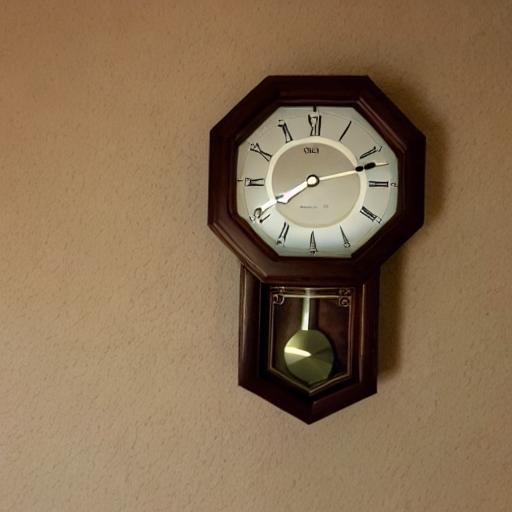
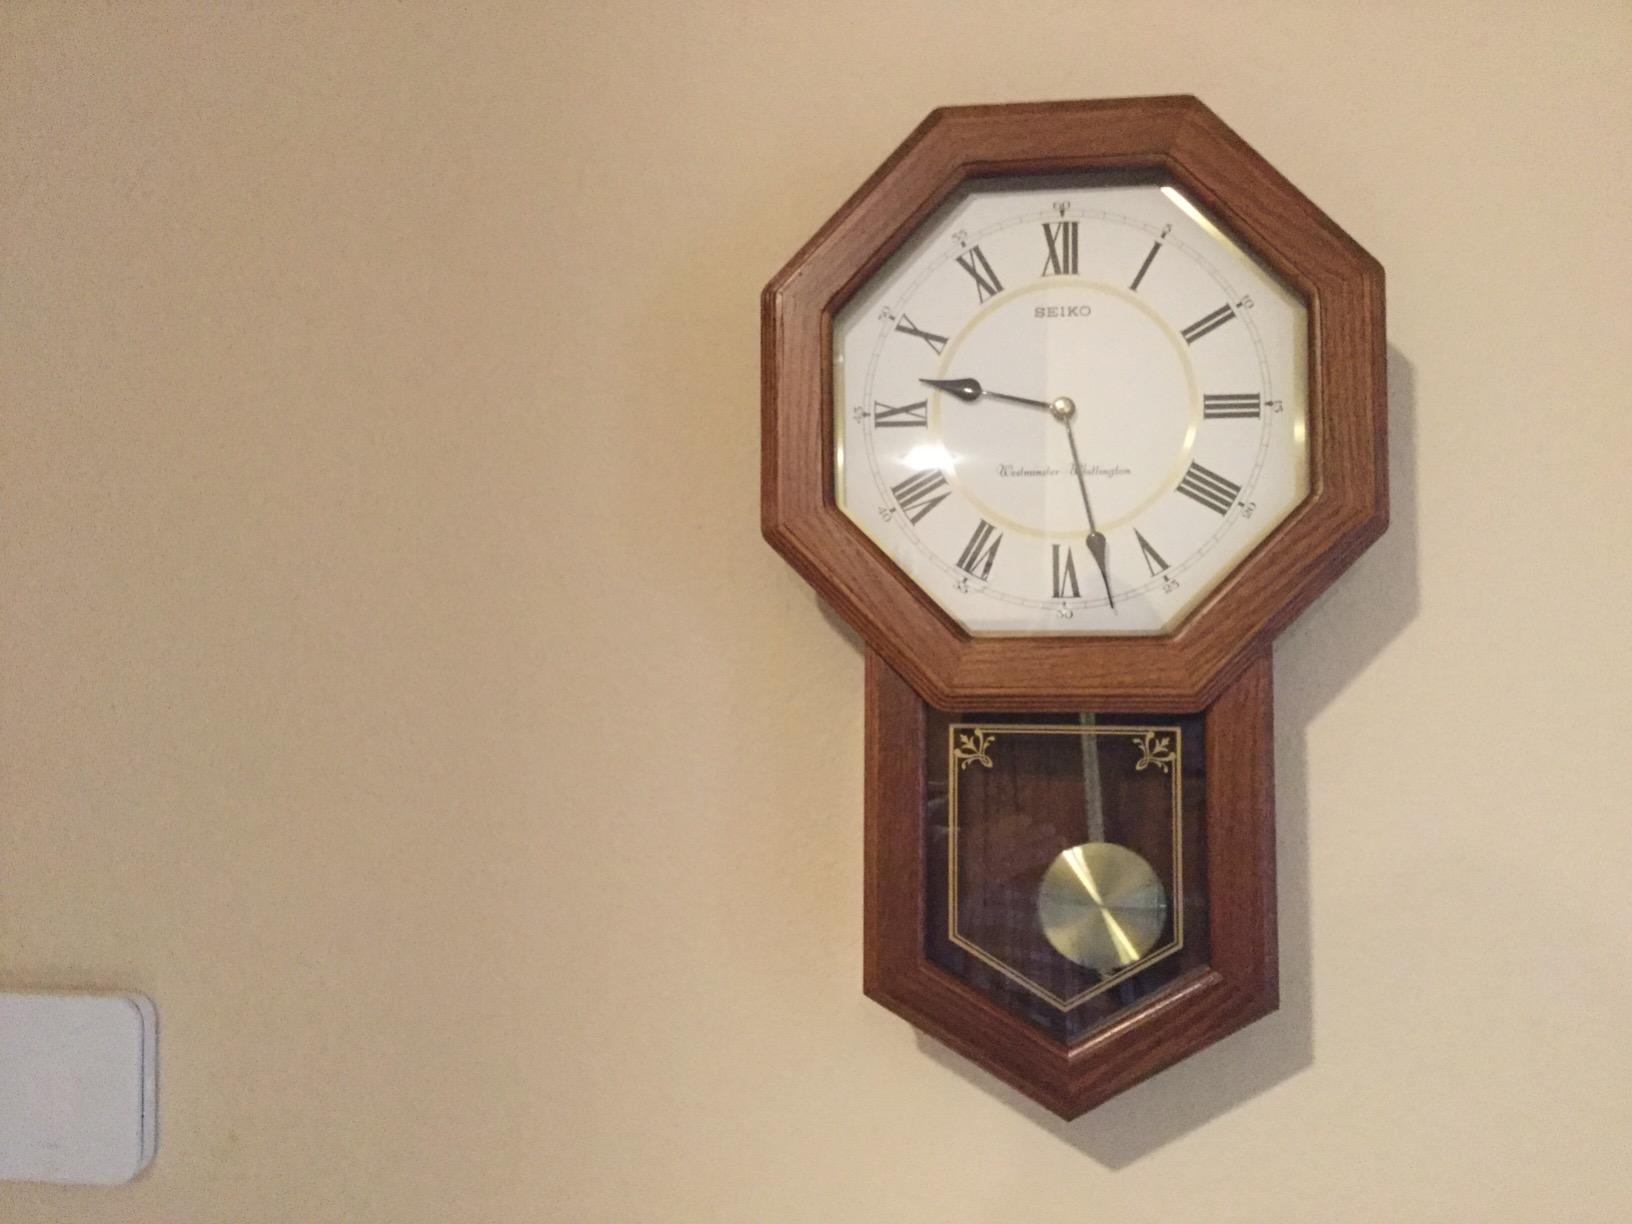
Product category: clock
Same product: no